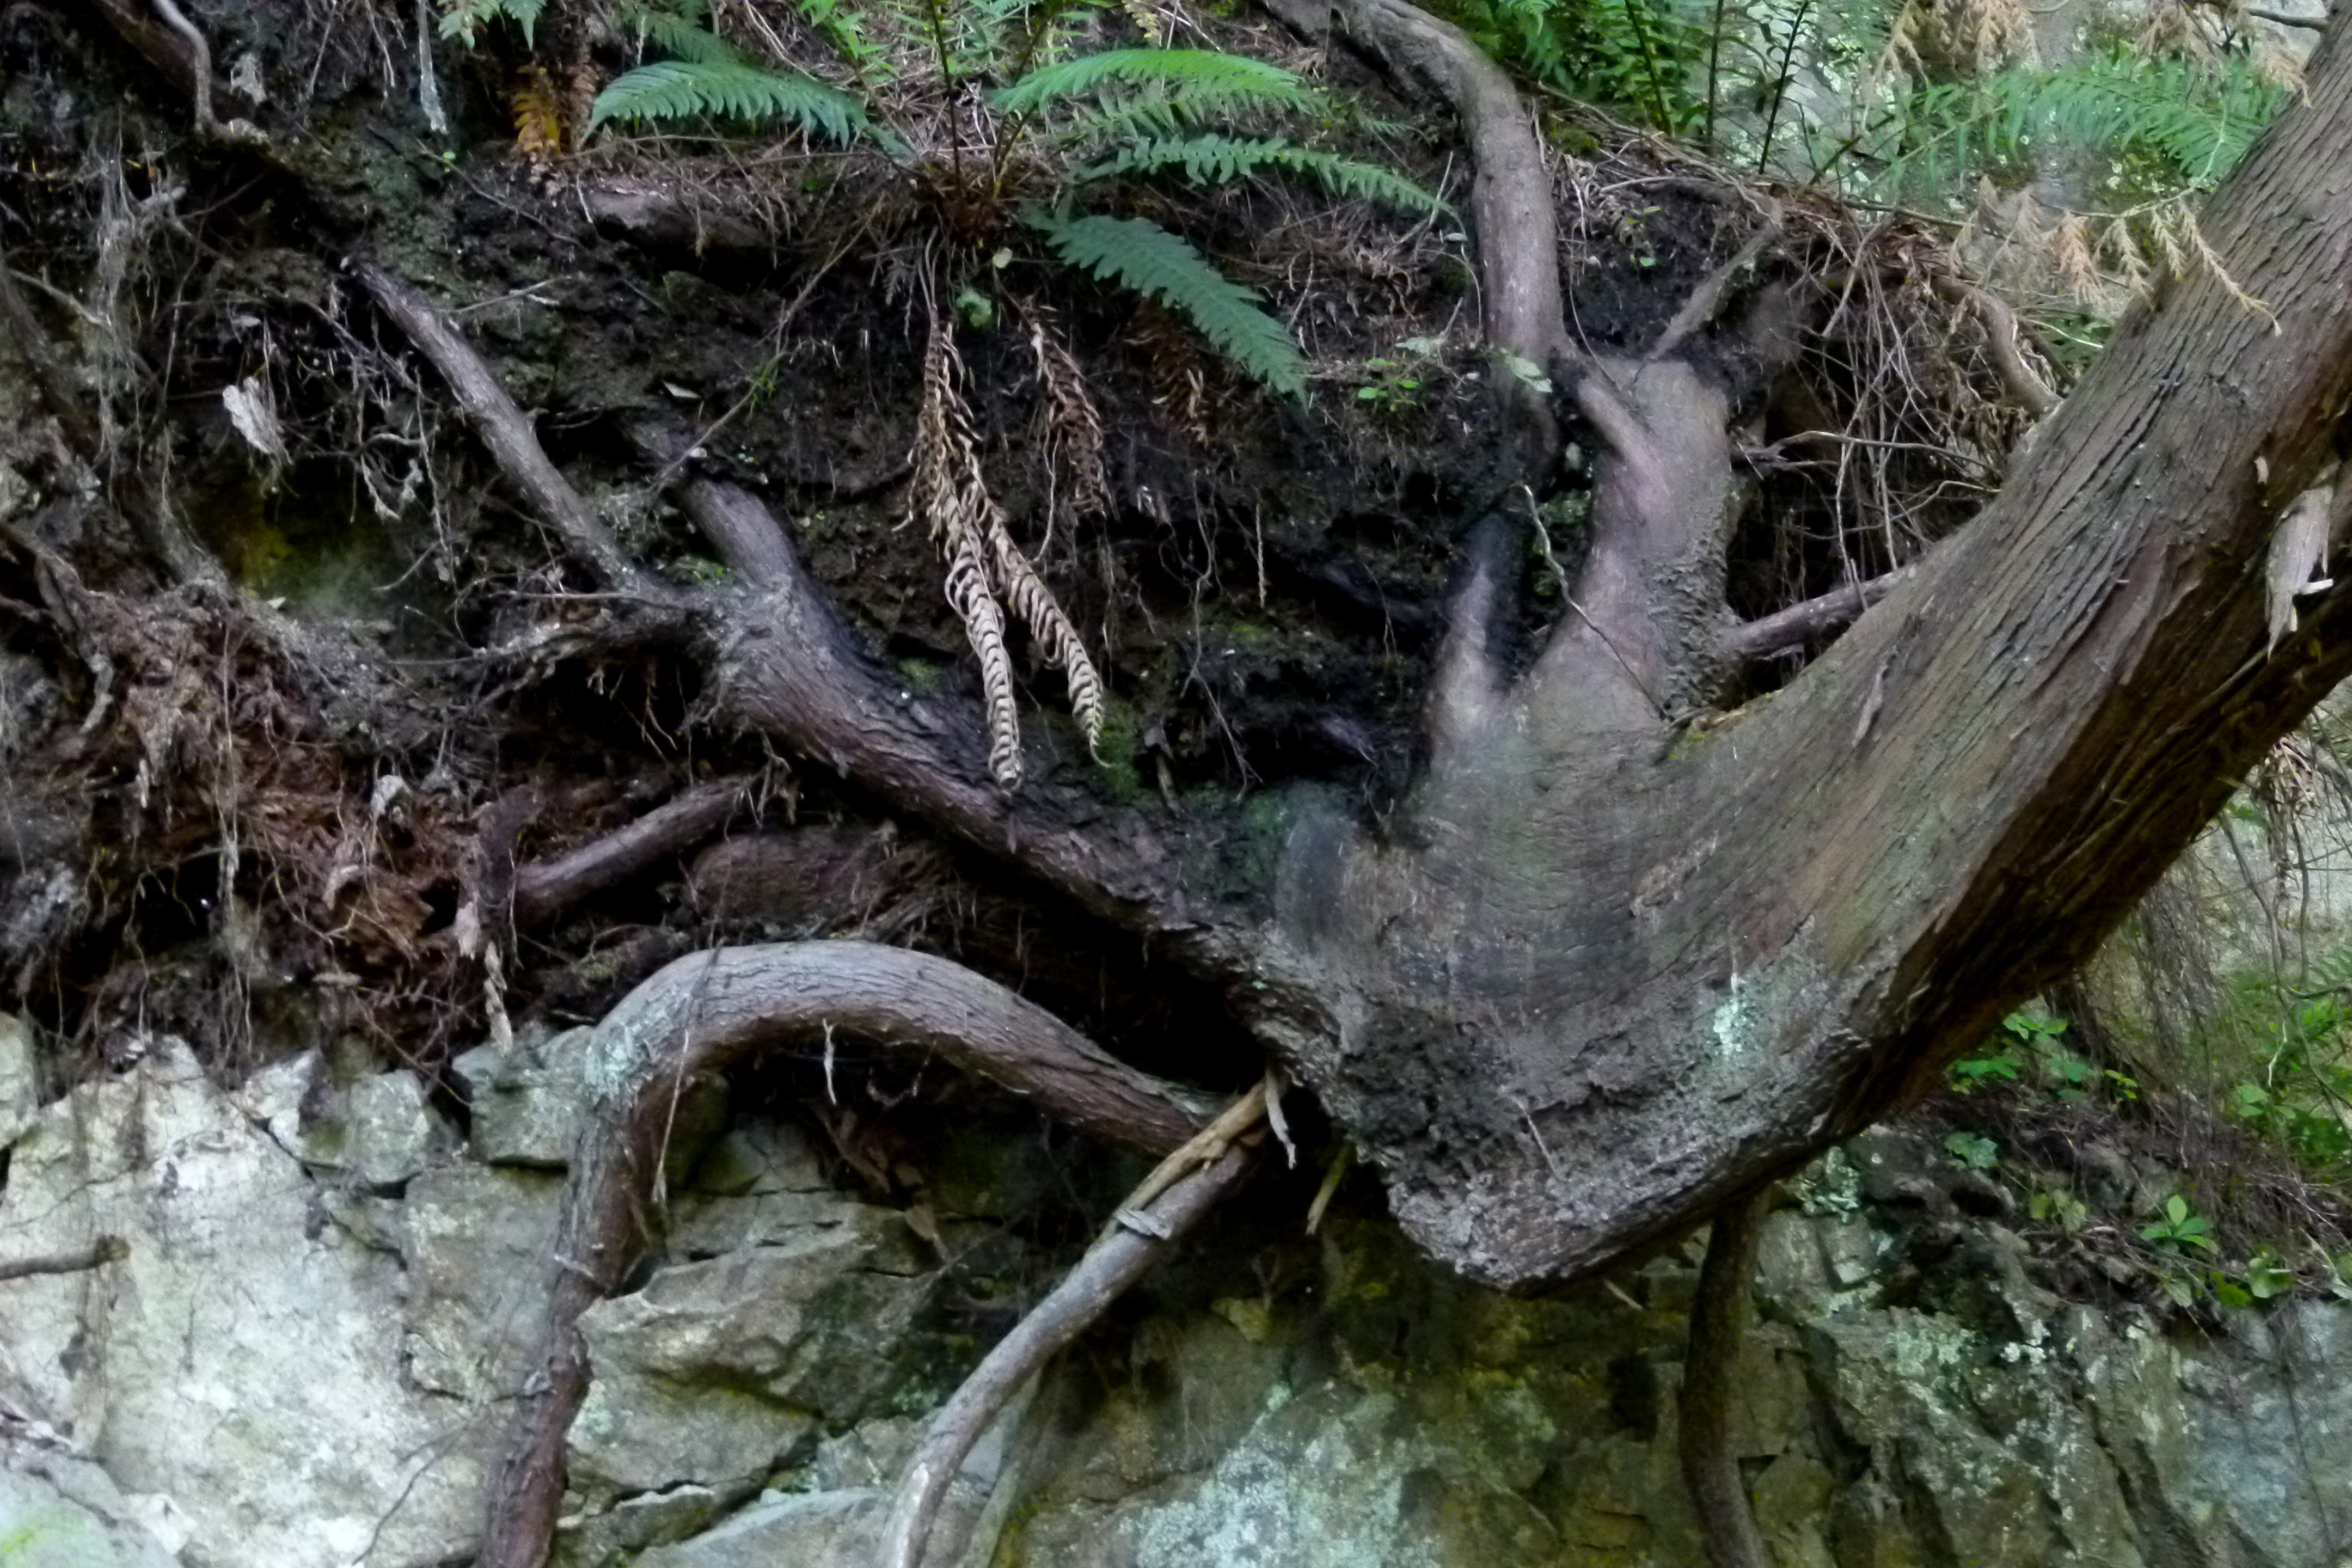
tree, nature, forest, rock, branch, plant, wood, leaf, trunk, wildlife, jungle, flora, fern, plants, root, rainforest, woodland, habitat, tree root, flowering plant, natural environment, woody plant, land plant